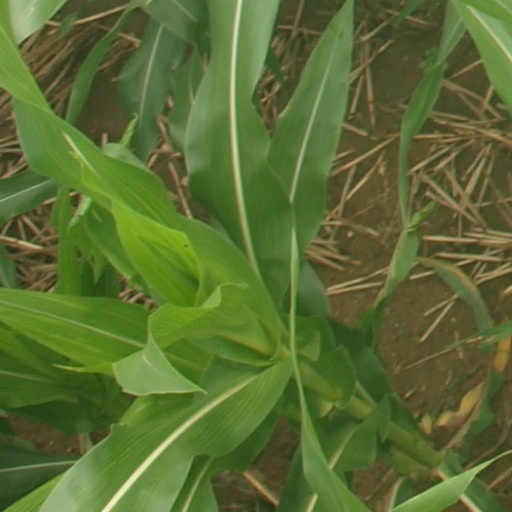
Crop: maize; corn